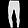
Label: Trouser